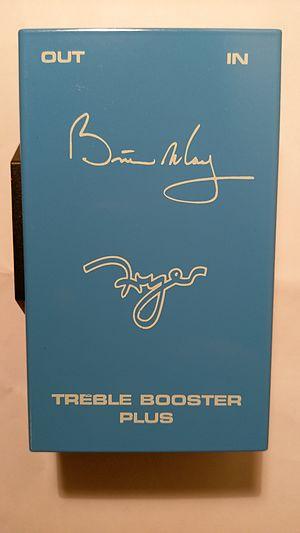
Le Treble Booster » est un effet, principalement utilisé avec une guitare électrique, qui entraîne la hausse du volume des aigus tout en coupant les basses fréquences. Il permet d'augmenter la saturation d'un amplificateur. Cet effet a d'abord été intégré dans des boîtiers posés sur l'amplificateur, toujours allumés ; par la suite, il a été incorporé dans des pédales d'effet.